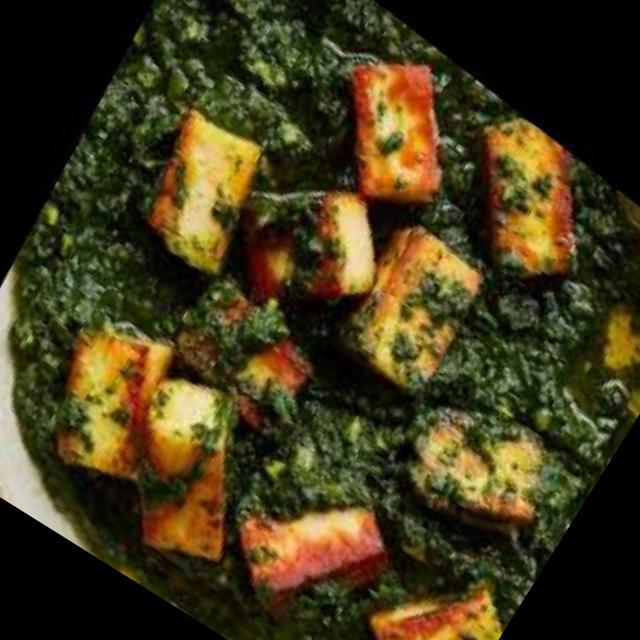
Dish: palak_paneer